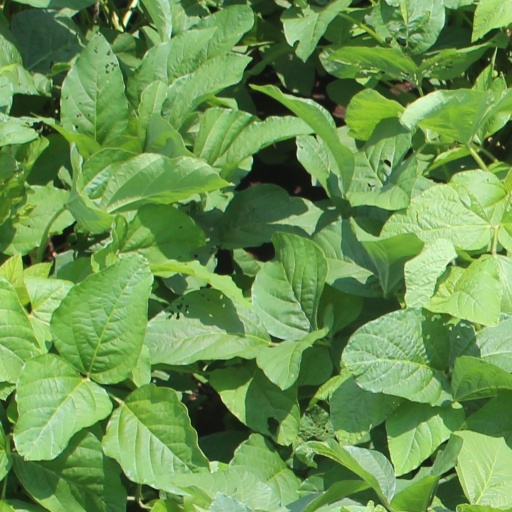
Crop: soybean